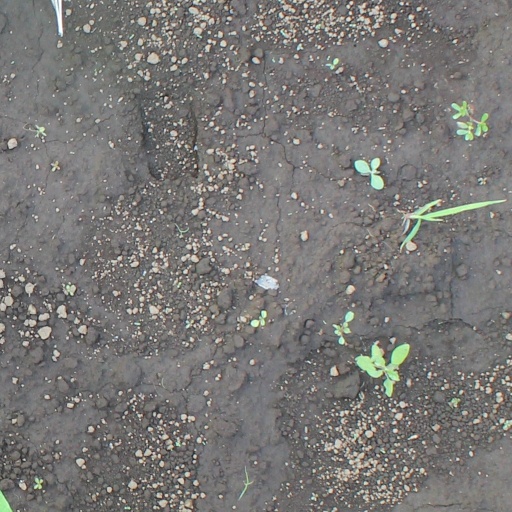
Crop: soybean